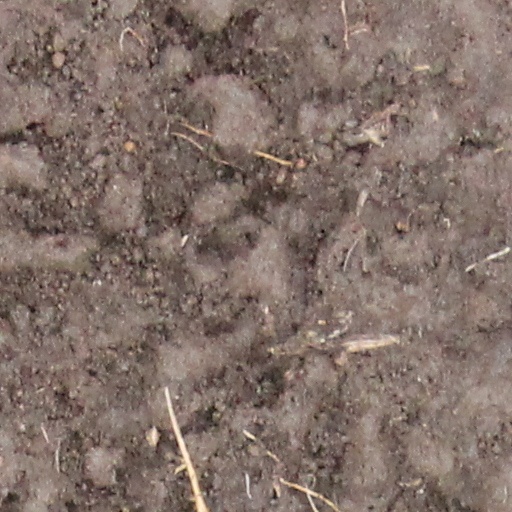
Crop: wheat